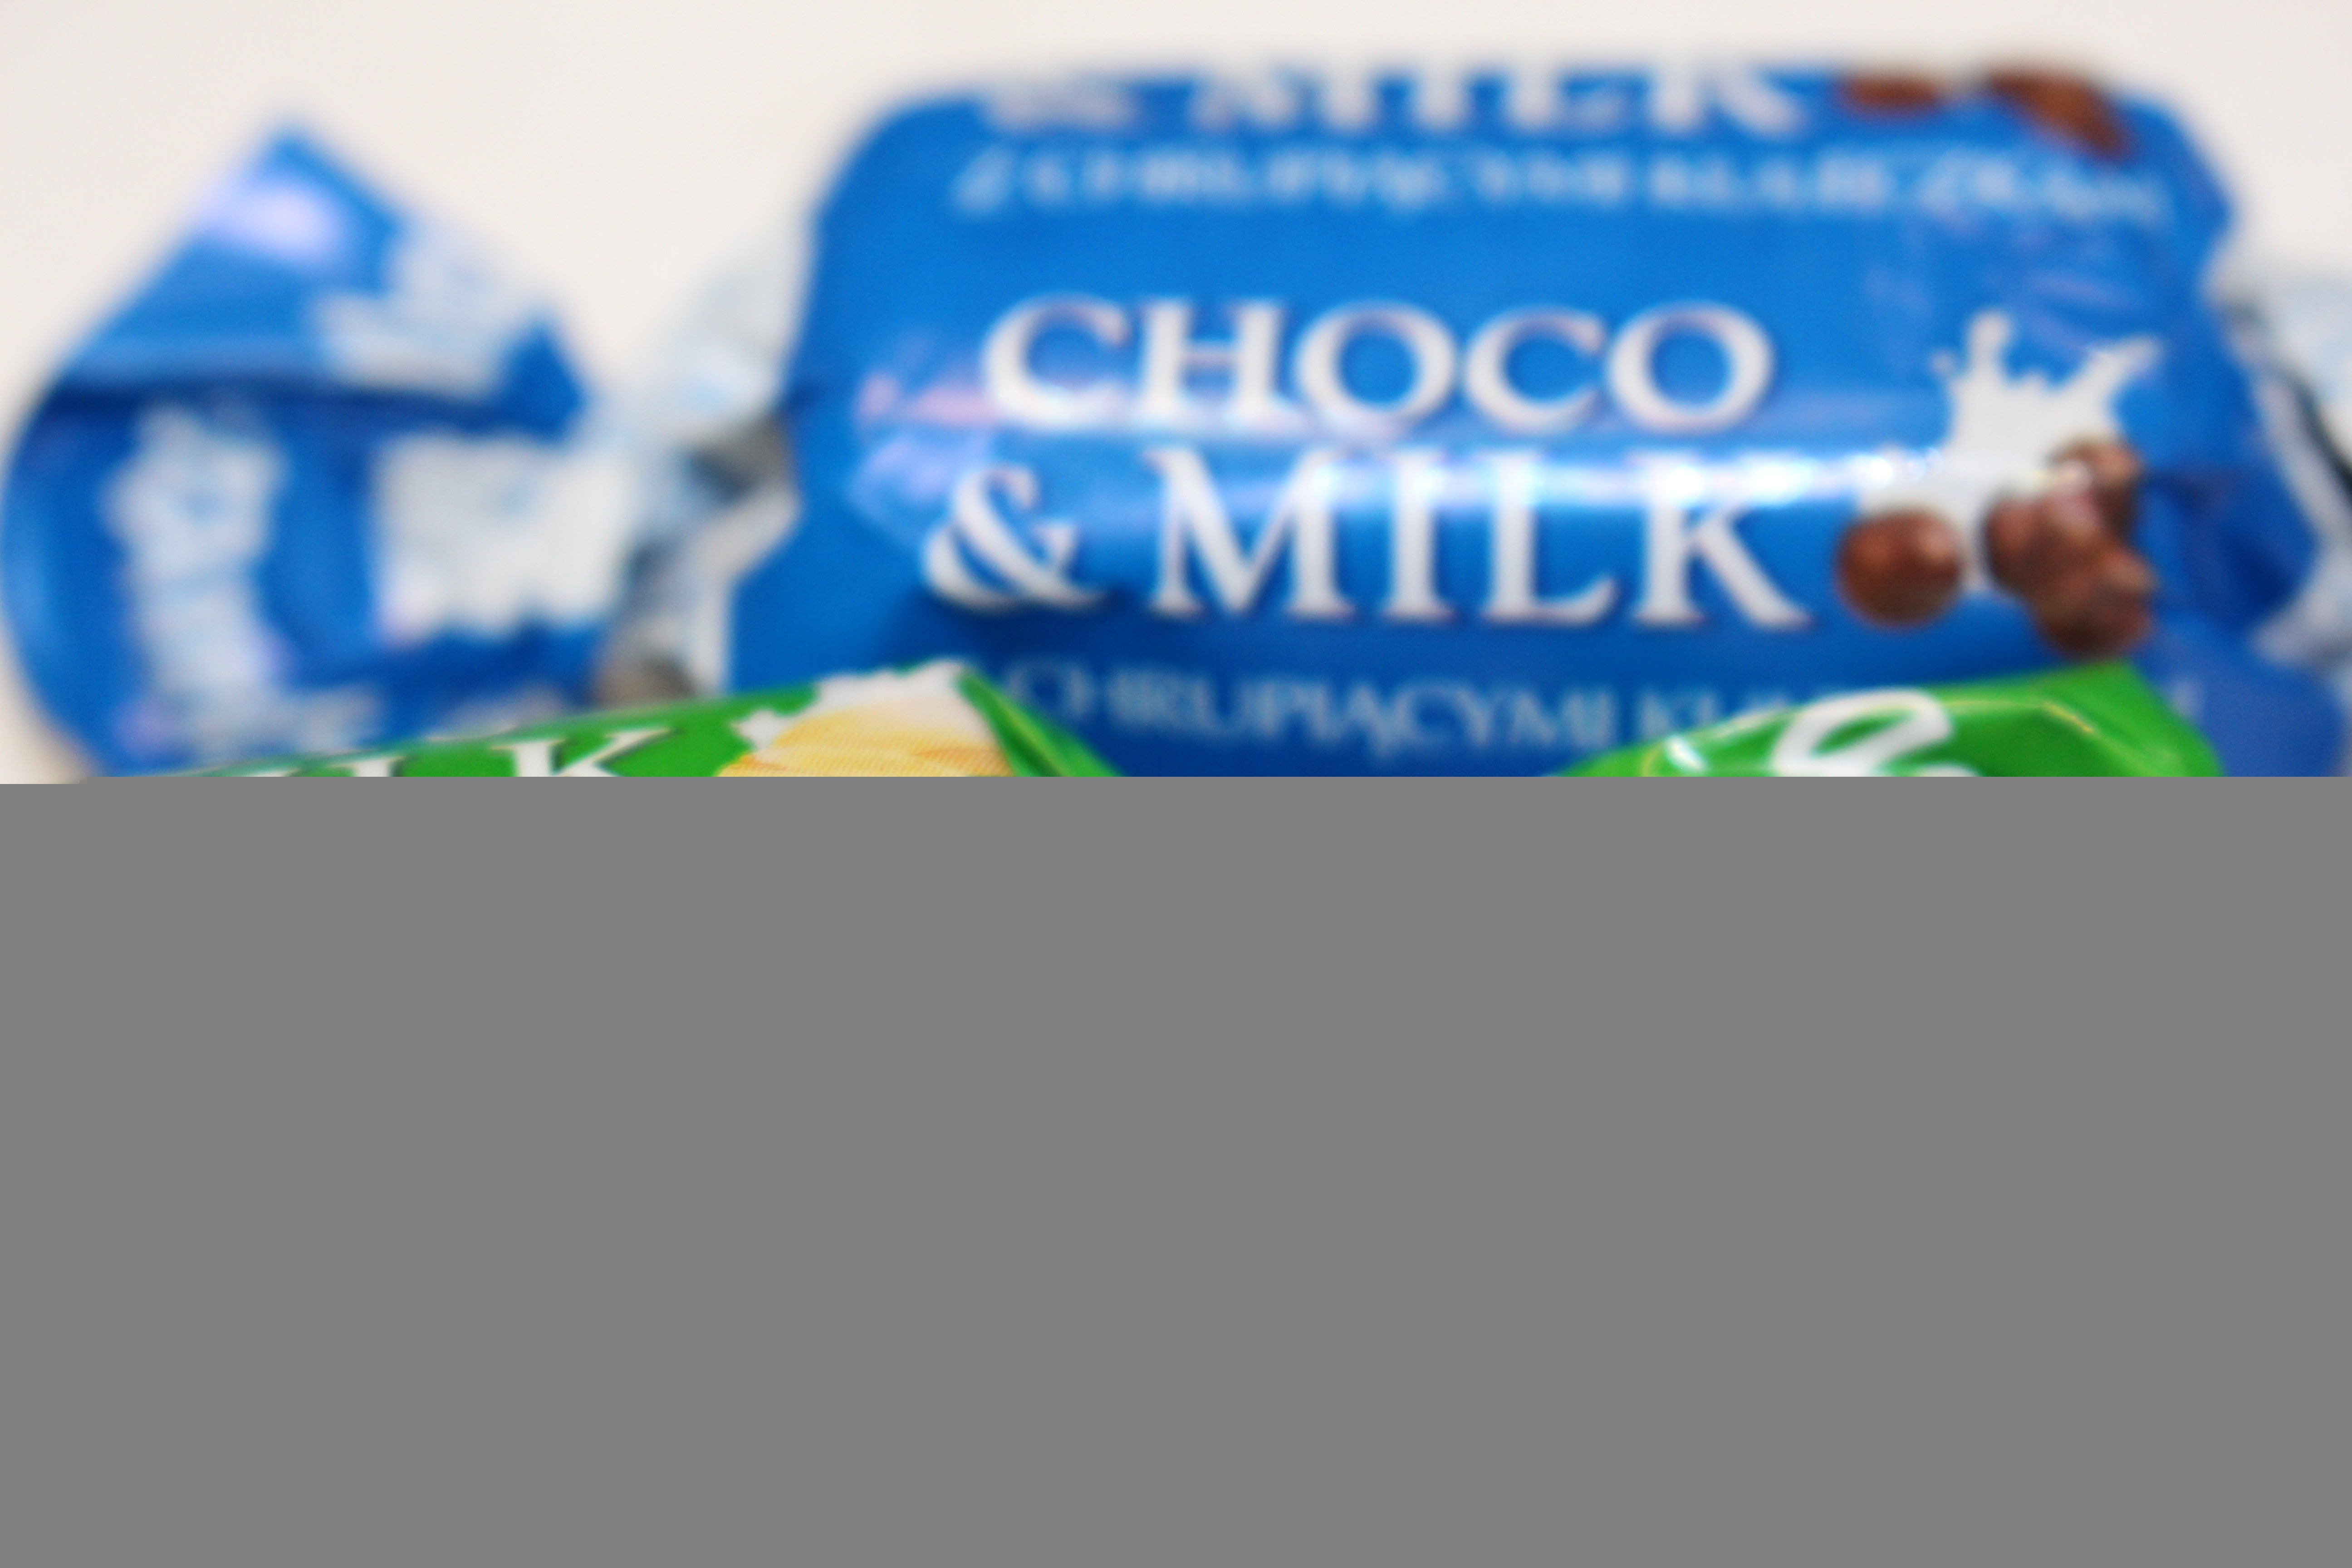
food, green, red, color, blue, dessert, lollipop, brand, product, sweets